Johann Jakob Hunziker

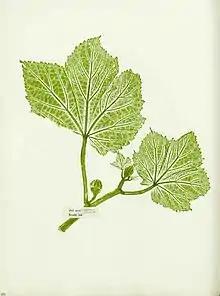

Hunziker was sent to Mangalore in southwestern India in 1857 by the Basel Mission Press to work there as a printer, his mandate being the production of Bibles, school books and maps. He became interested in the local plants and with modest botanical knowledge produced a work called "Indischer Pflanzenbilder" and donated to the museum of the Mission. The plants included ferns which were later examined by August Binz at the Basel Botanical Institute. The plants were named in Kannada at the bottom of the page and Latin names were added below them. In 1861 he issued a short edition called "A small Collection of Indian plants useful by their timbers, oils, fibers, seeds etc." which included 114 species of plants. This copy has not been traced. Hunziker thought that he would fill a gap in the lack of illustrations which he found among contemporary works like Balfour's Cyclopedia of India and several botanical works. It was later republished as "Useful and Ornamental Plants of the South India Flora", a series of 231 nature prints of specimens gathered by himself and his colleagues. These 'nature prints', termed 'botanautography' by Hunziker, were made by coating leaves with suitable printing ink and pressing them firmly onto a litho stone, leaving a realistic colour impression. The first book printed by this process appeared under the name of a local timber merchant, Venantius Peter Coelho, who clearly was a sponsor of the work. Later in 1862 the plates were published in English in 2 volumes as "Nature's Selfprinting". Hunziker and his family returned to Europe in 1862 due to poor health in India. He worked as a missionary in Zurich between 1864 and 1872. The family moved to the United States and settled in Beaver Falls, Renville County, Minnesota where he died in 1923.